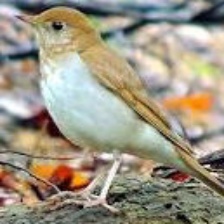
Species: VEERY
Scientific name: CATHARUS FUSCESCENS